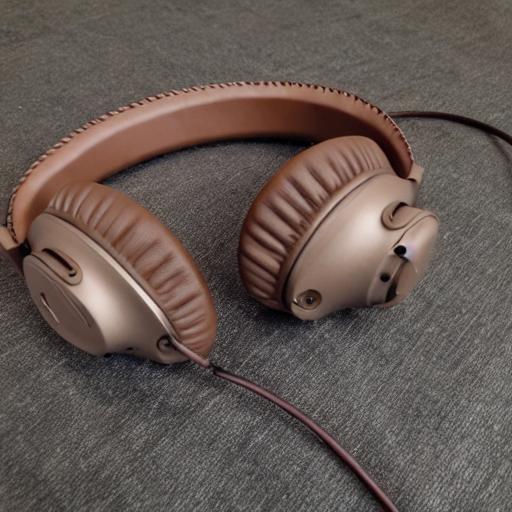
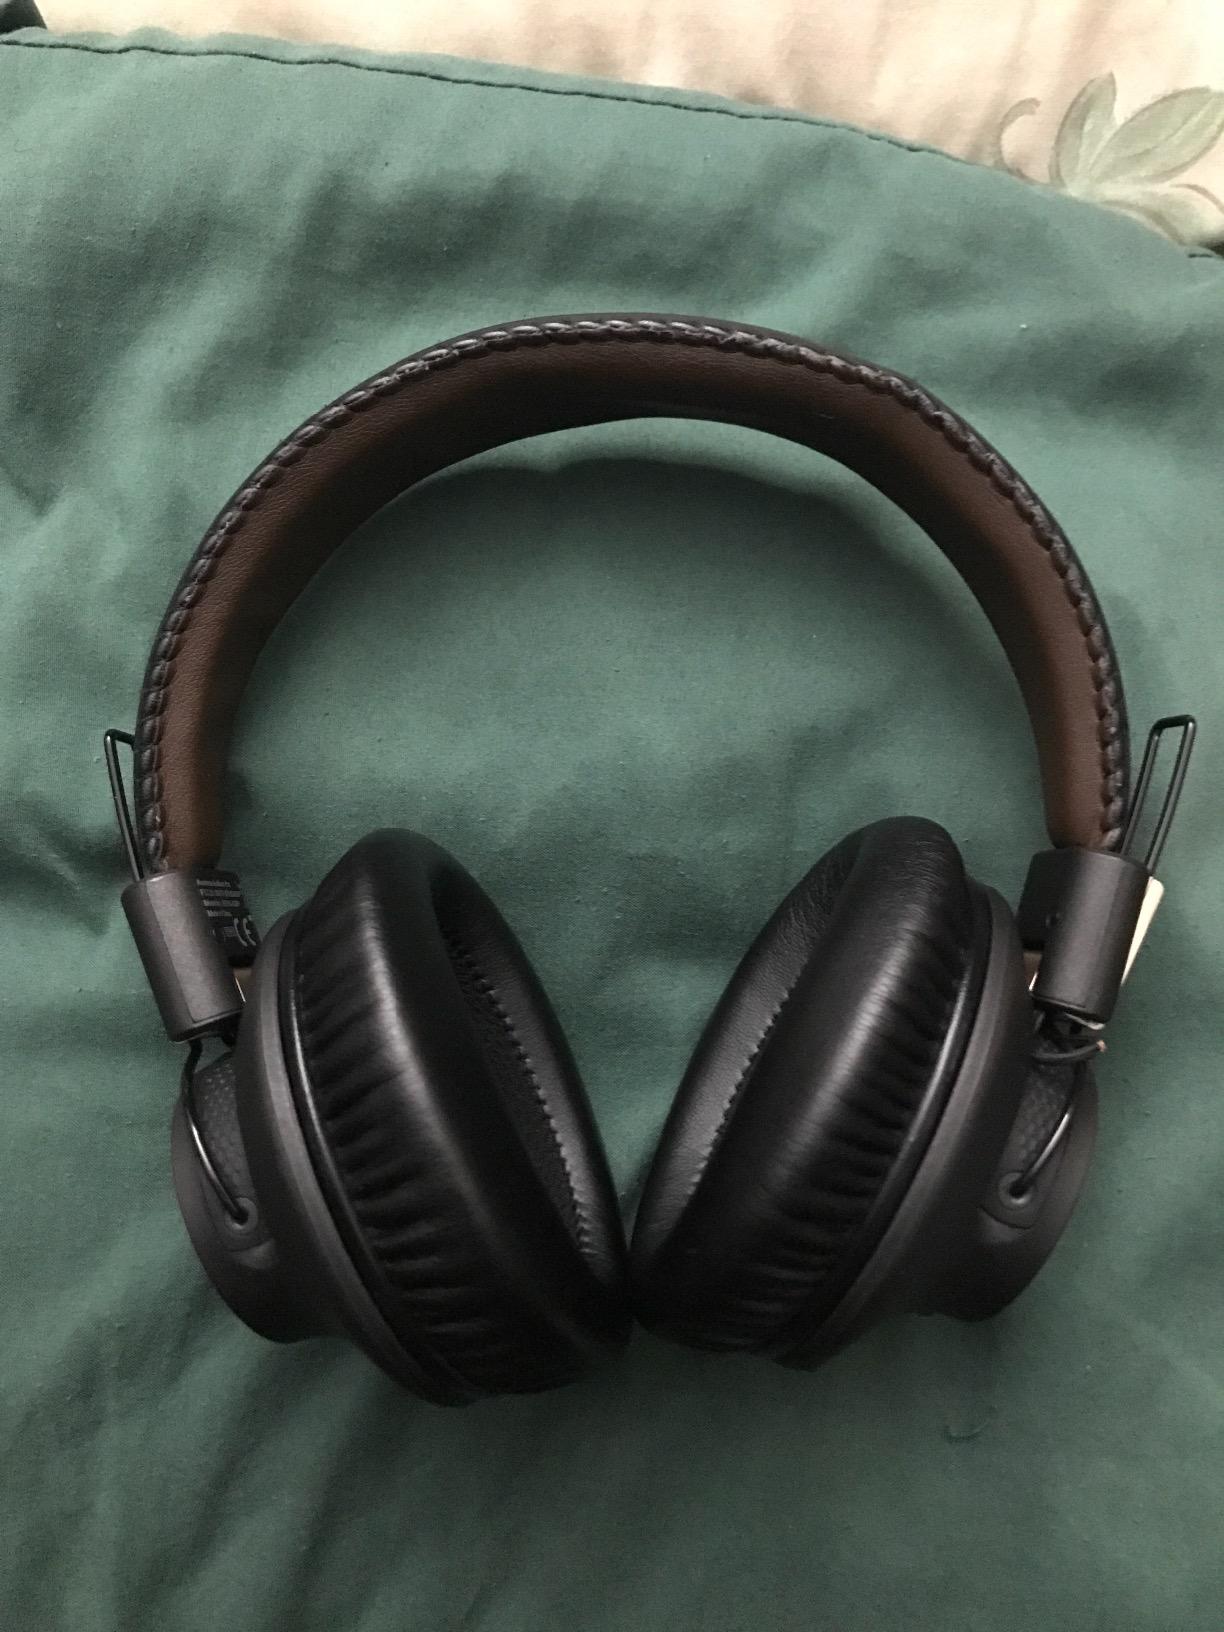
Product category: headphones
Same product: no